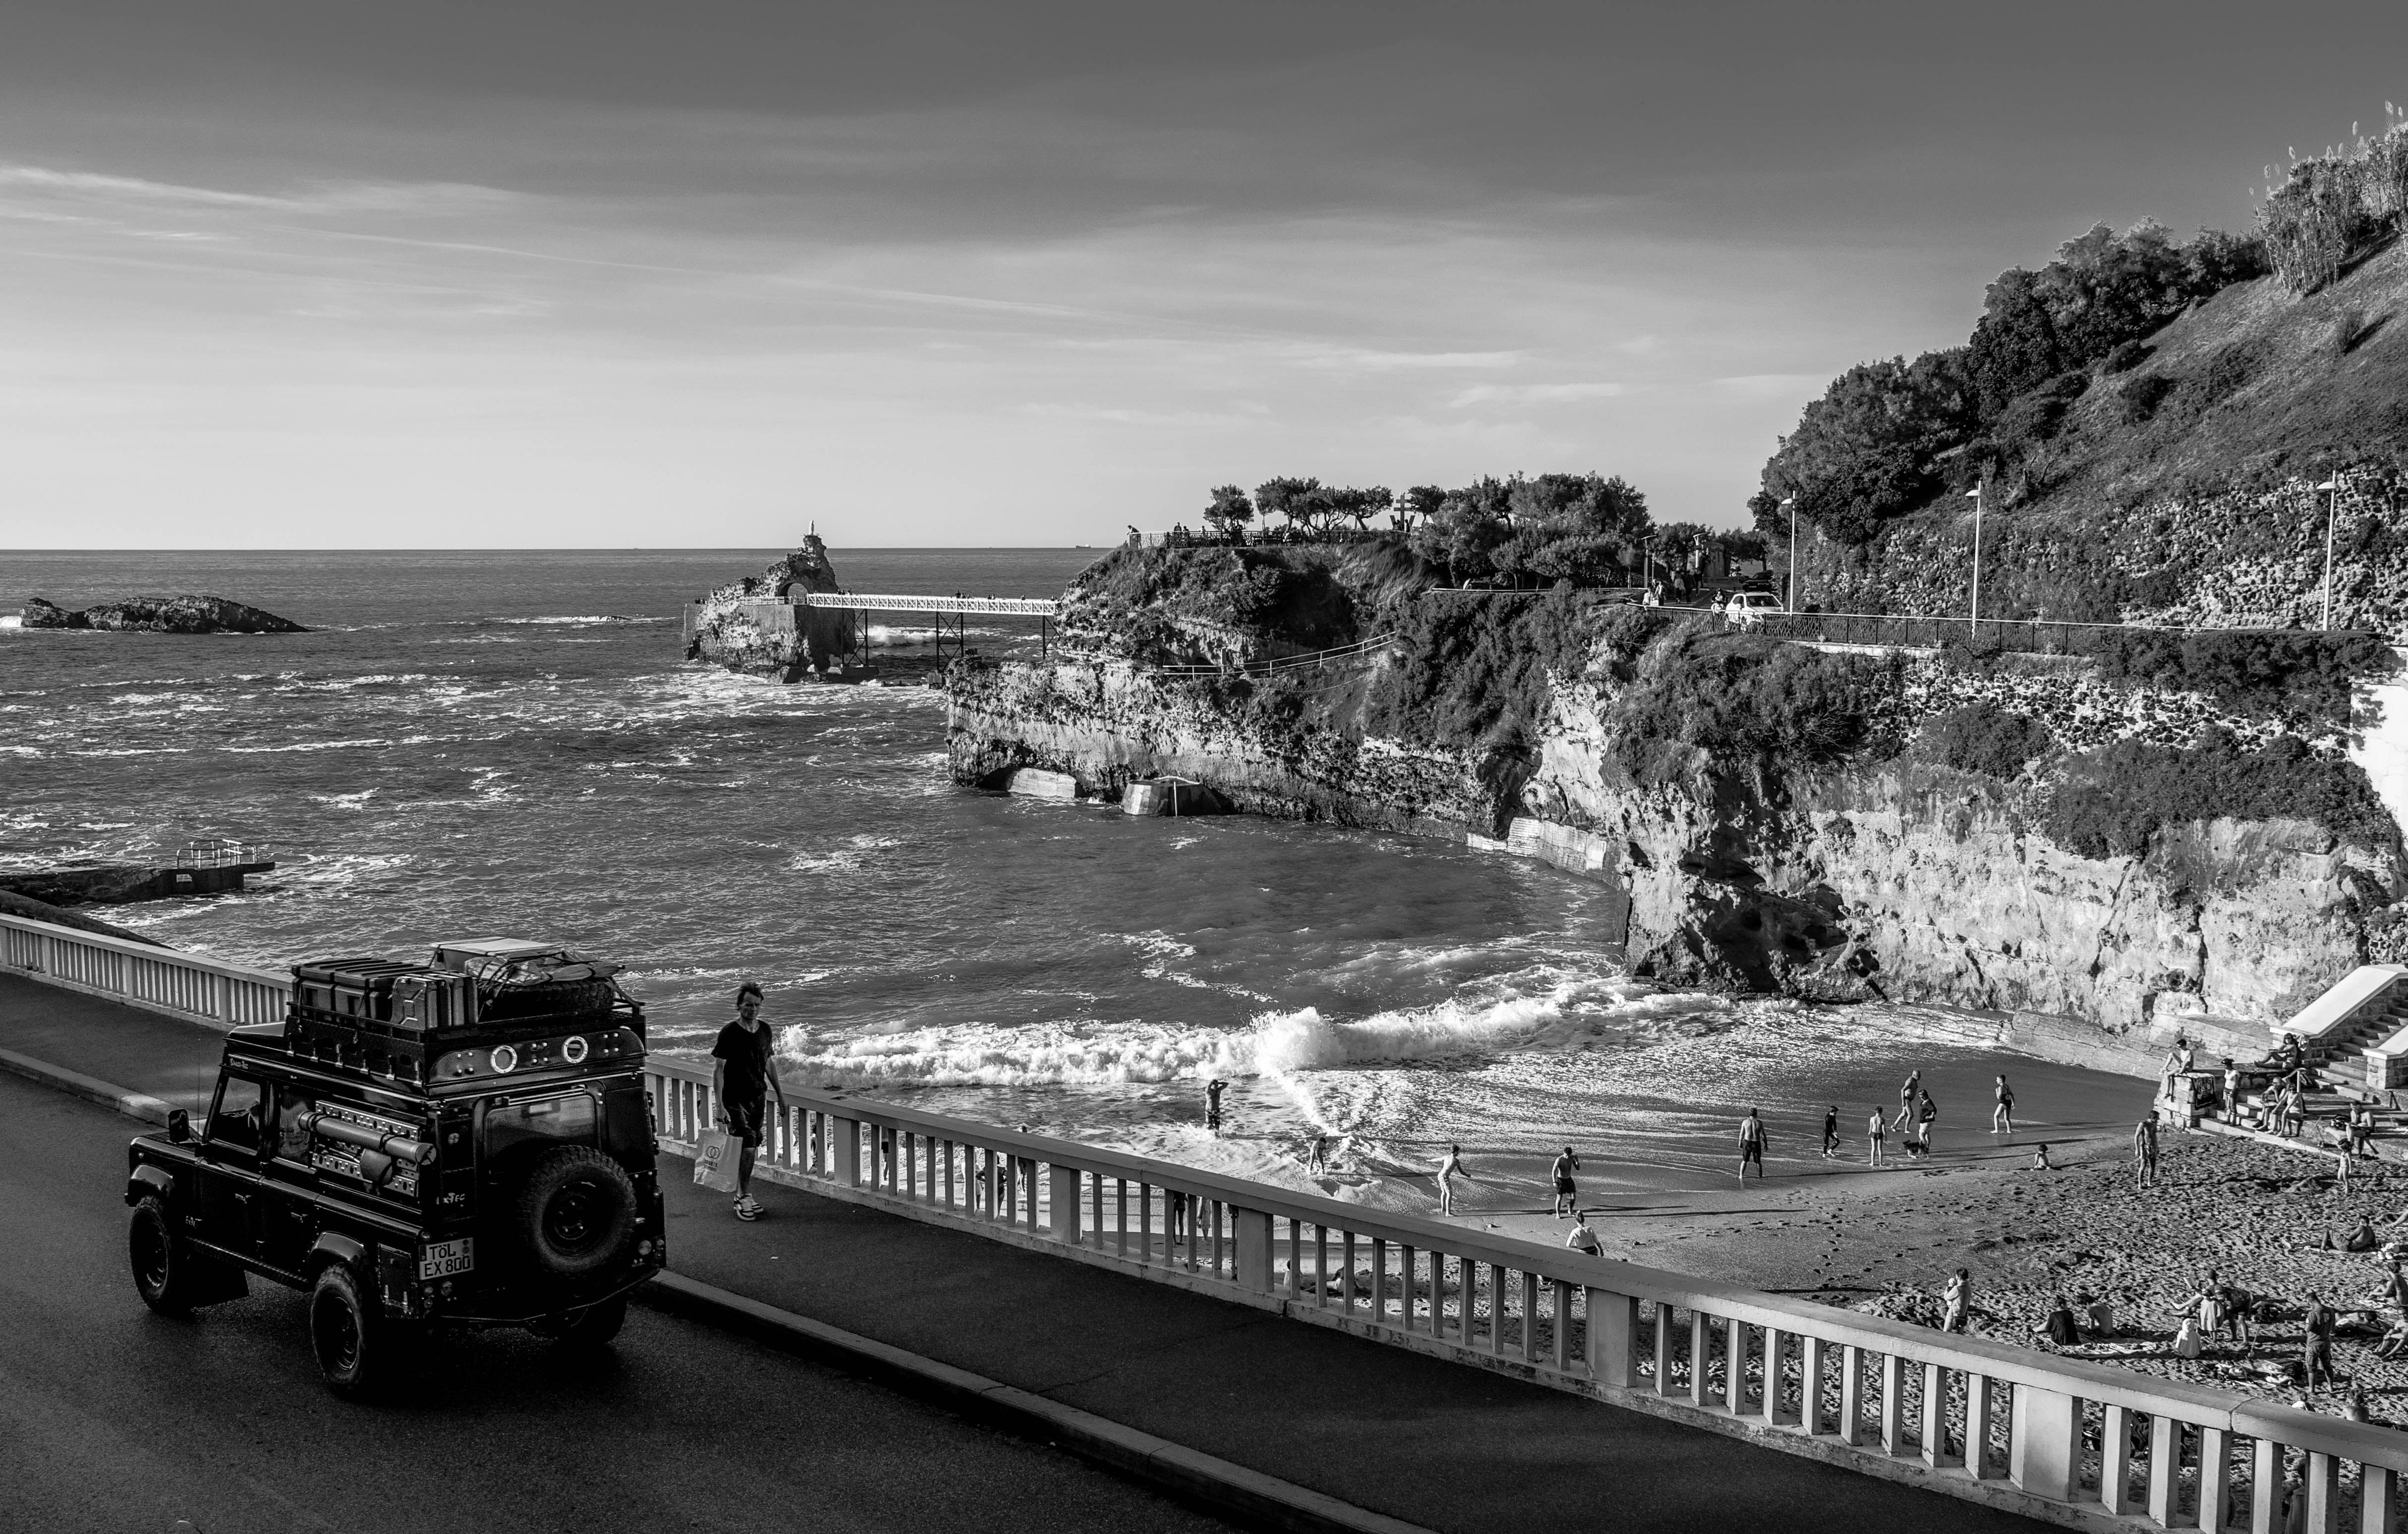
sea, coast, black and white, photography, transport, vehicle, monochrome, monochrome photography